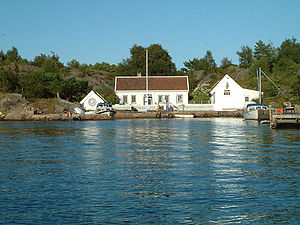
Ny-Hellesund / Øerne / Kapelløya
Havbugta, Vilhelm Krags bosted når han var i Ny-Hellesund
Ny-Hellesund er en uthavn i Søgne kommune i Agder fylke i Norge, bestående af tre hovedøer med gode havne- og indsejlingsforhold. Øerne hedder: Monsøya, Helgøya og Kapelløya.